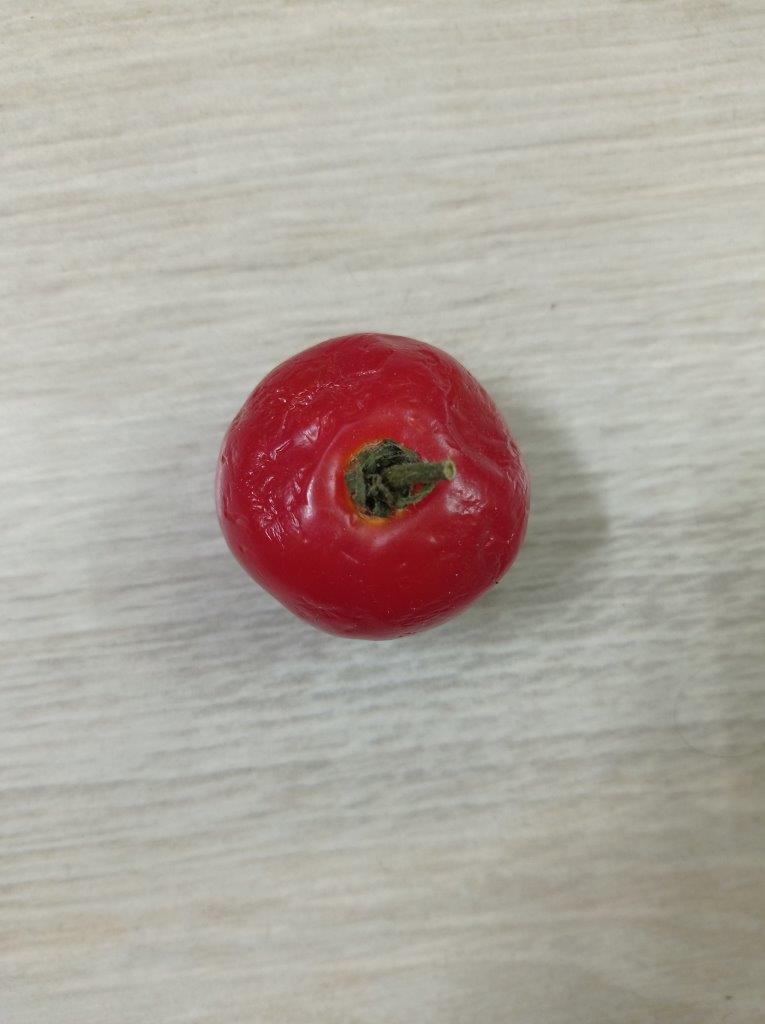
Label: Rotten